Transports de l'Agglomération de Montpellier

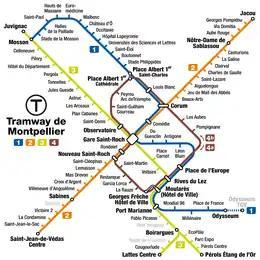
Tramway network map

Transports de l'agglomération de Montpellier (TaM) is the public transport company in Montpellier, France and its agglomeration.